About Adam

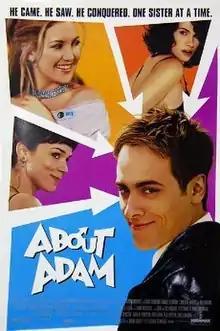
US film poster

About Adam is a 2000 romantic comedy film written and directed by Gerard Stembridge and starring Kate Hudson, Stuart Townsend, and Frances O'Connor. The plot focuses on the effect a seductive young man has on four siblings.